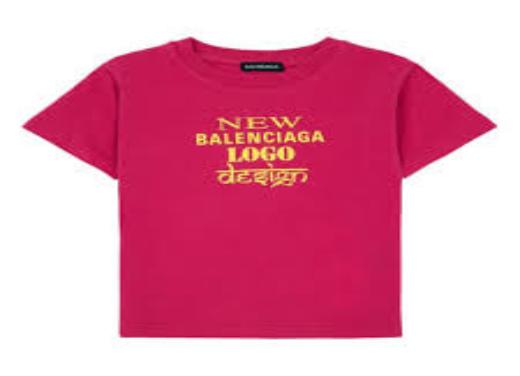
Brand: Balenciaga
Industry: Clothes